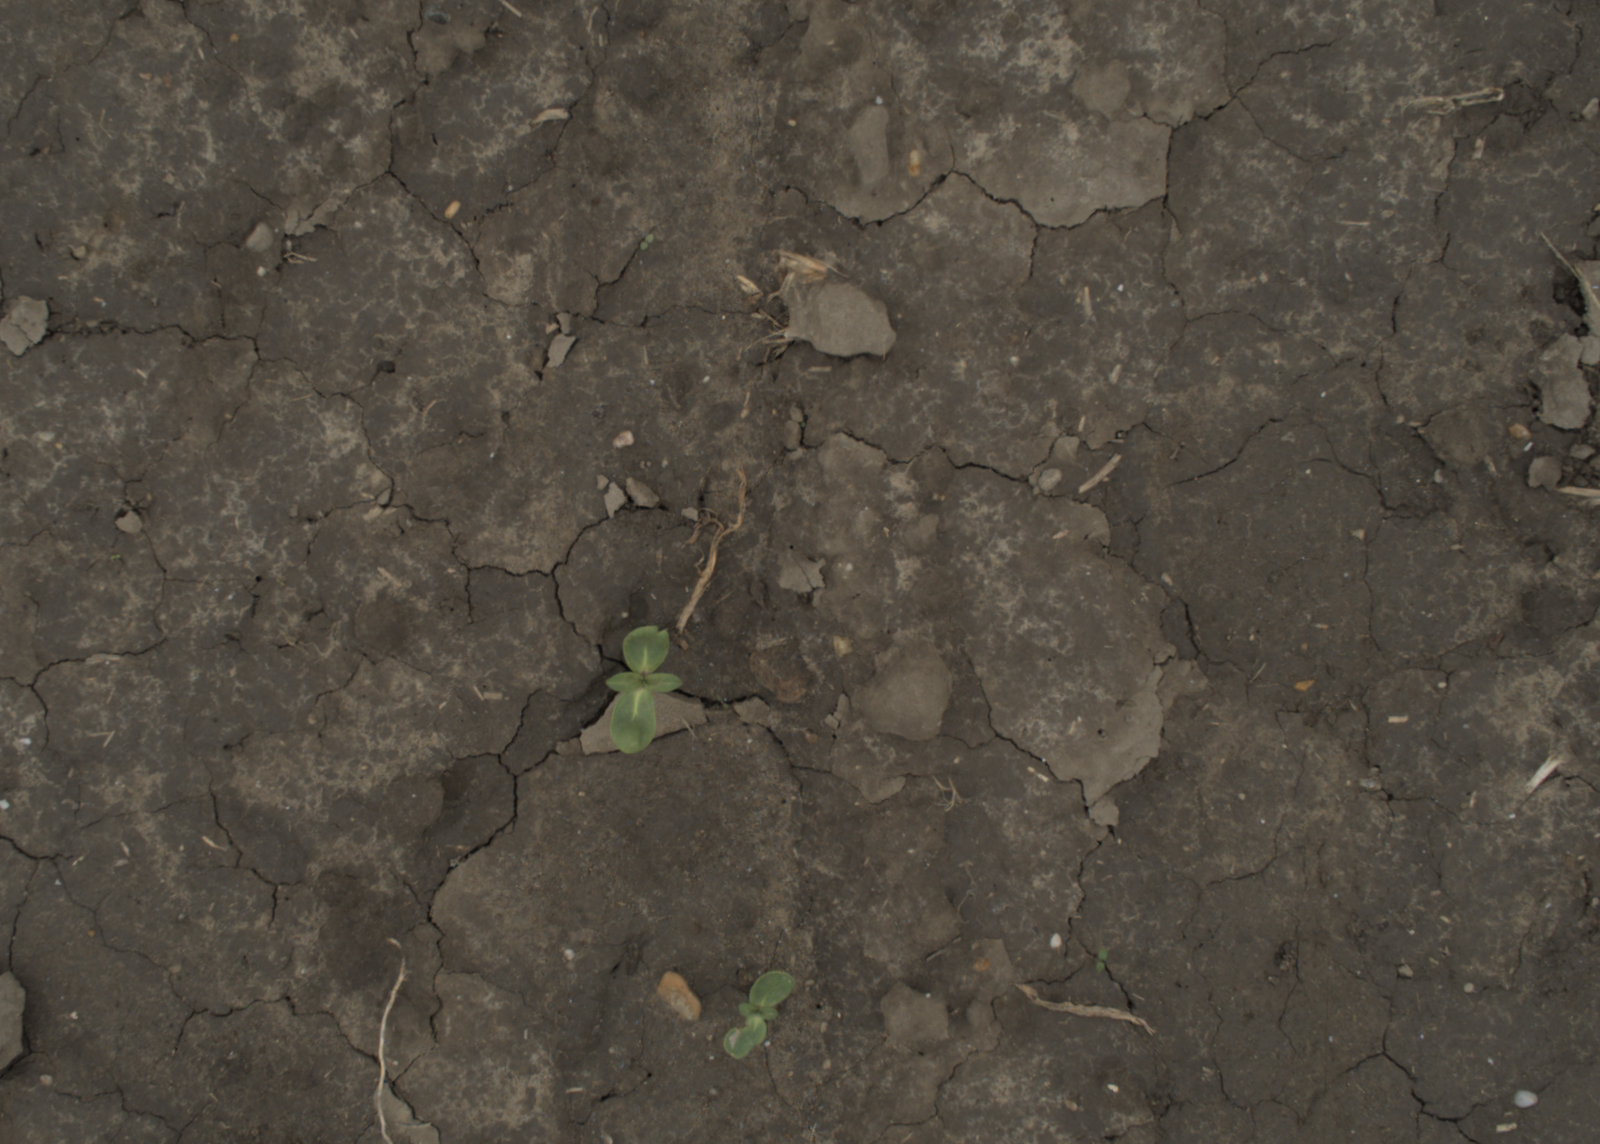
Capture date: 29.09.2021 13:47:35
Weather: cloudy
Wind: medium
Seeding date: 02.09.2021
Plant canopy height (mm): 954